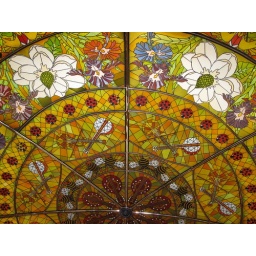
stained glass above the concierge desk at the Gaylord Opryland Hotel and Convention Center, February 6, 2010